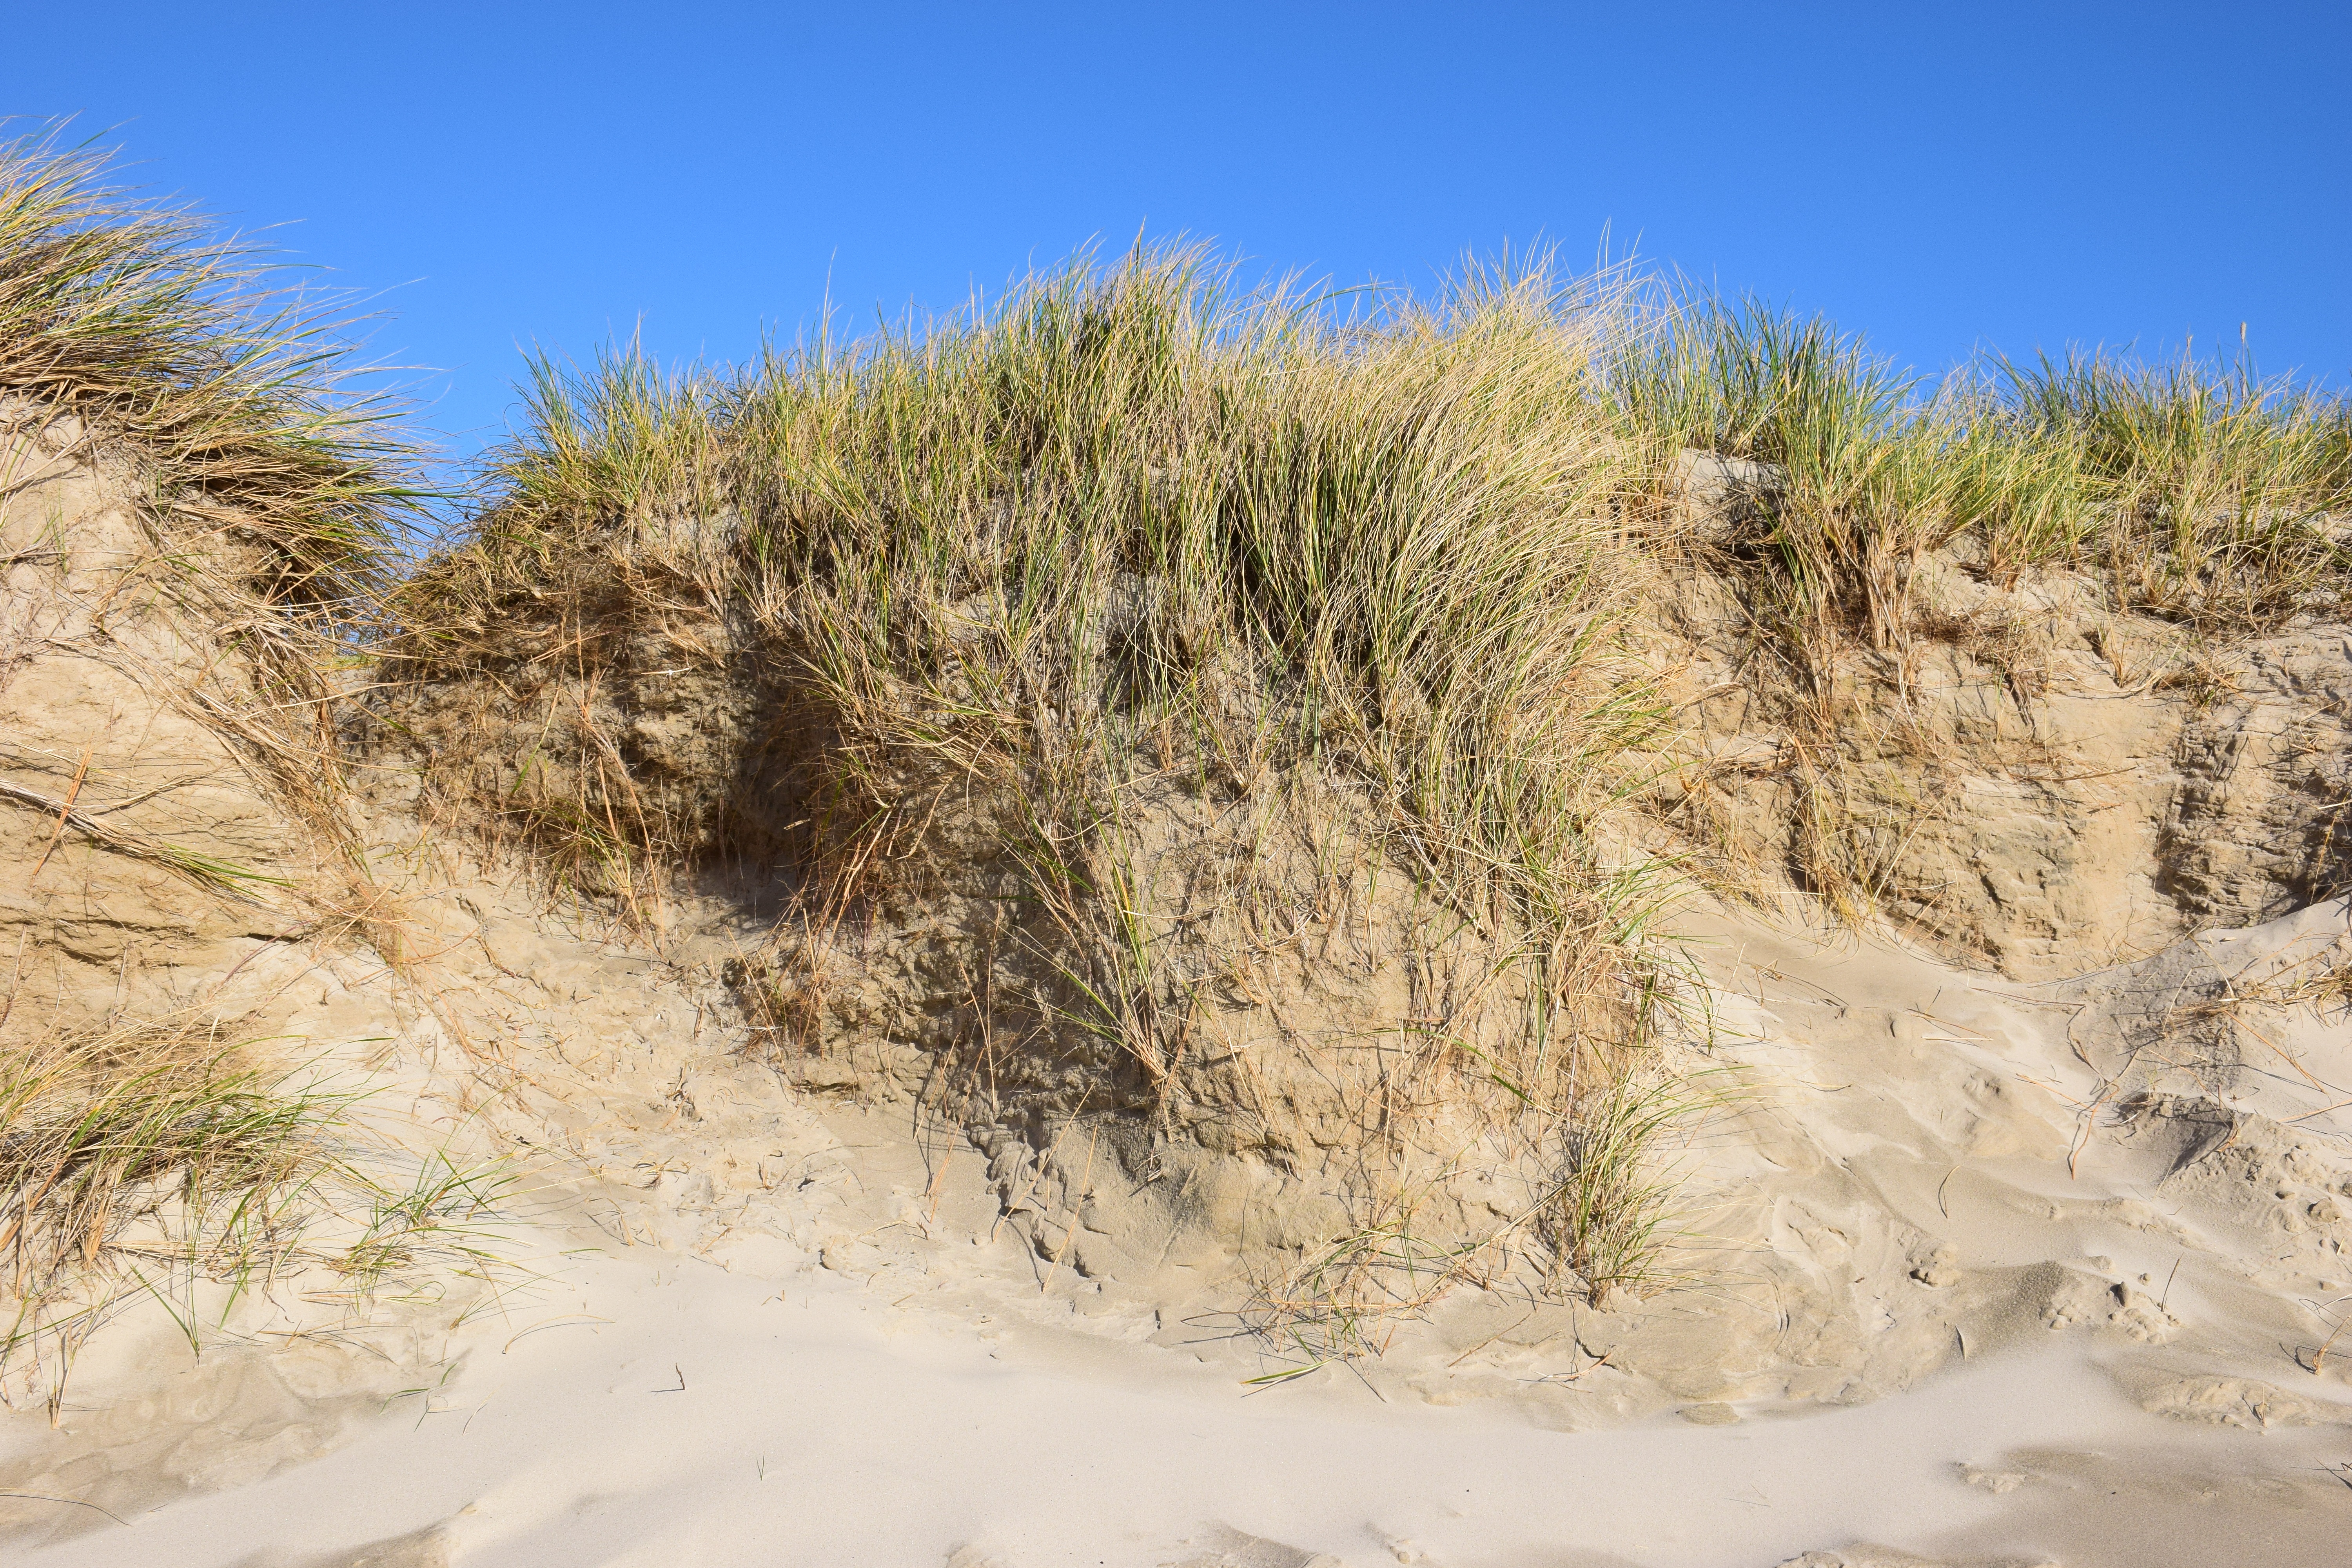
beach, landscape, sea, sand, wilderness, trail, desert, dune, holiday, soil, geology, badlands, plateau, denmark, habitat, north sea, ecosystem, wadi, steppe, landform, natural environment, geographical feature, aeolian landform, grass family